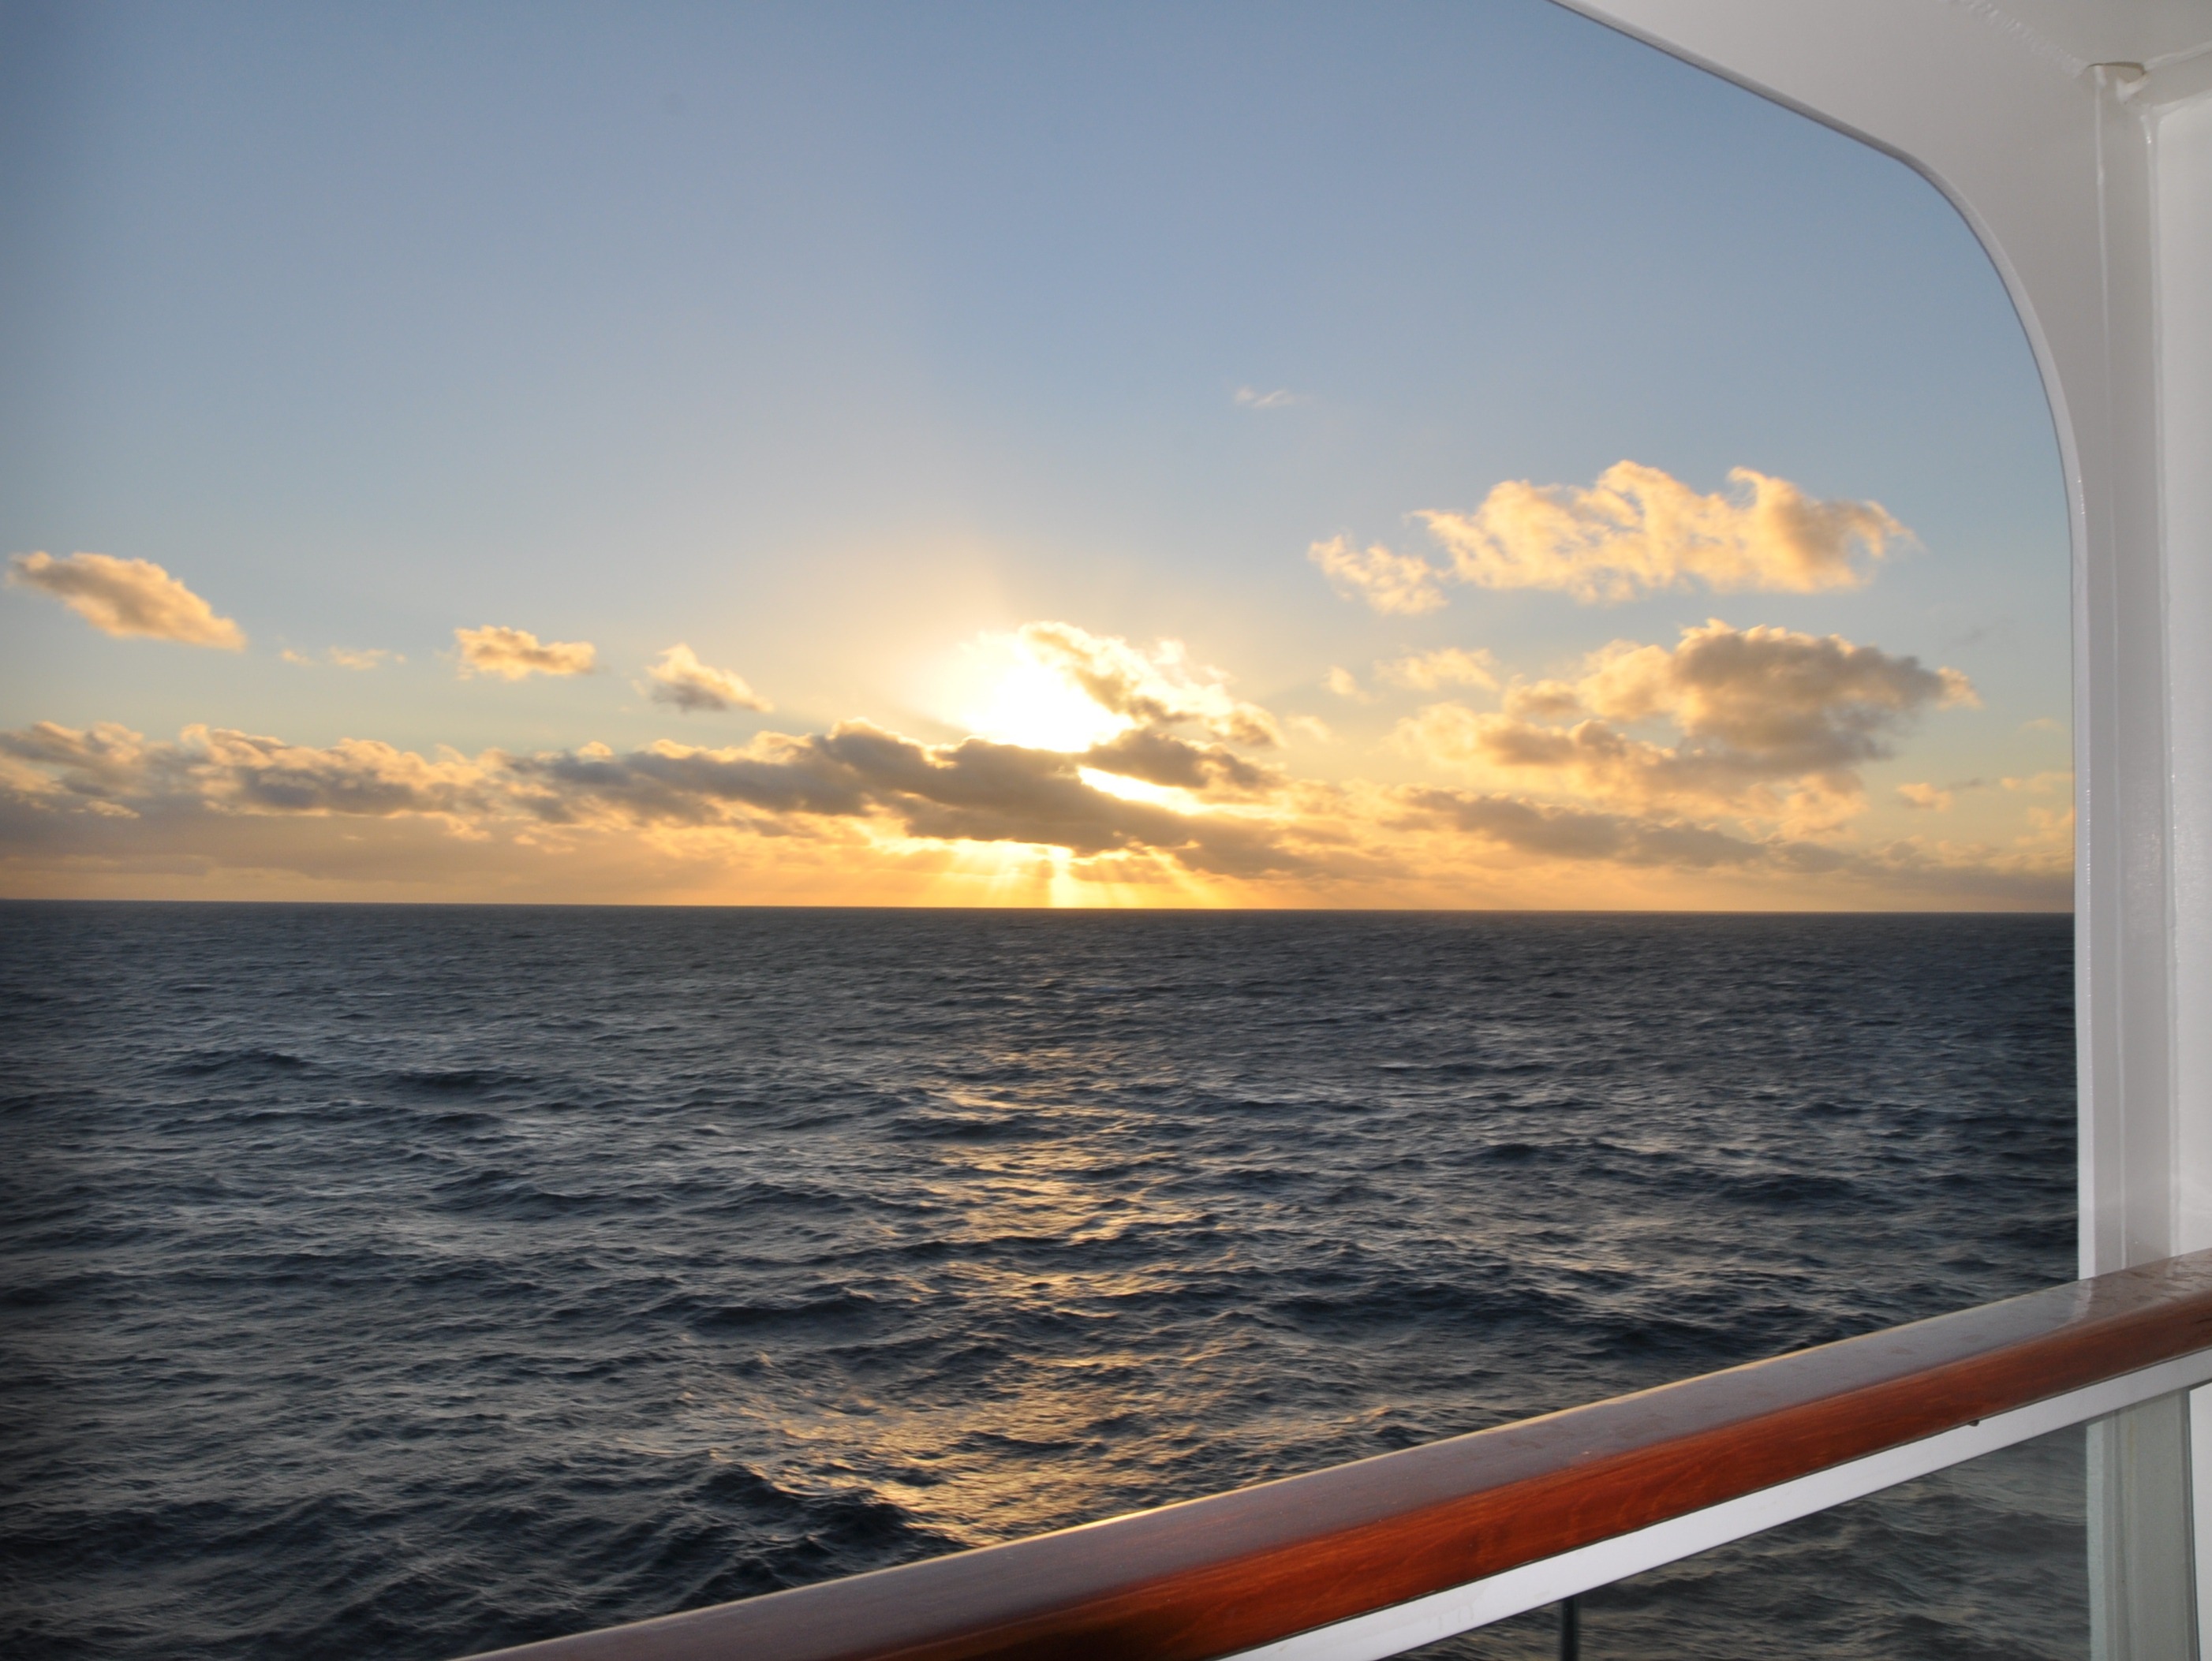
sea, coast, ocean, horizon, cloud, sky, sunrise, sunset, boat, warm, sunlight, morning, shore, wave, vacation, dusk, vehicle, cruise, clouds, golden sunset